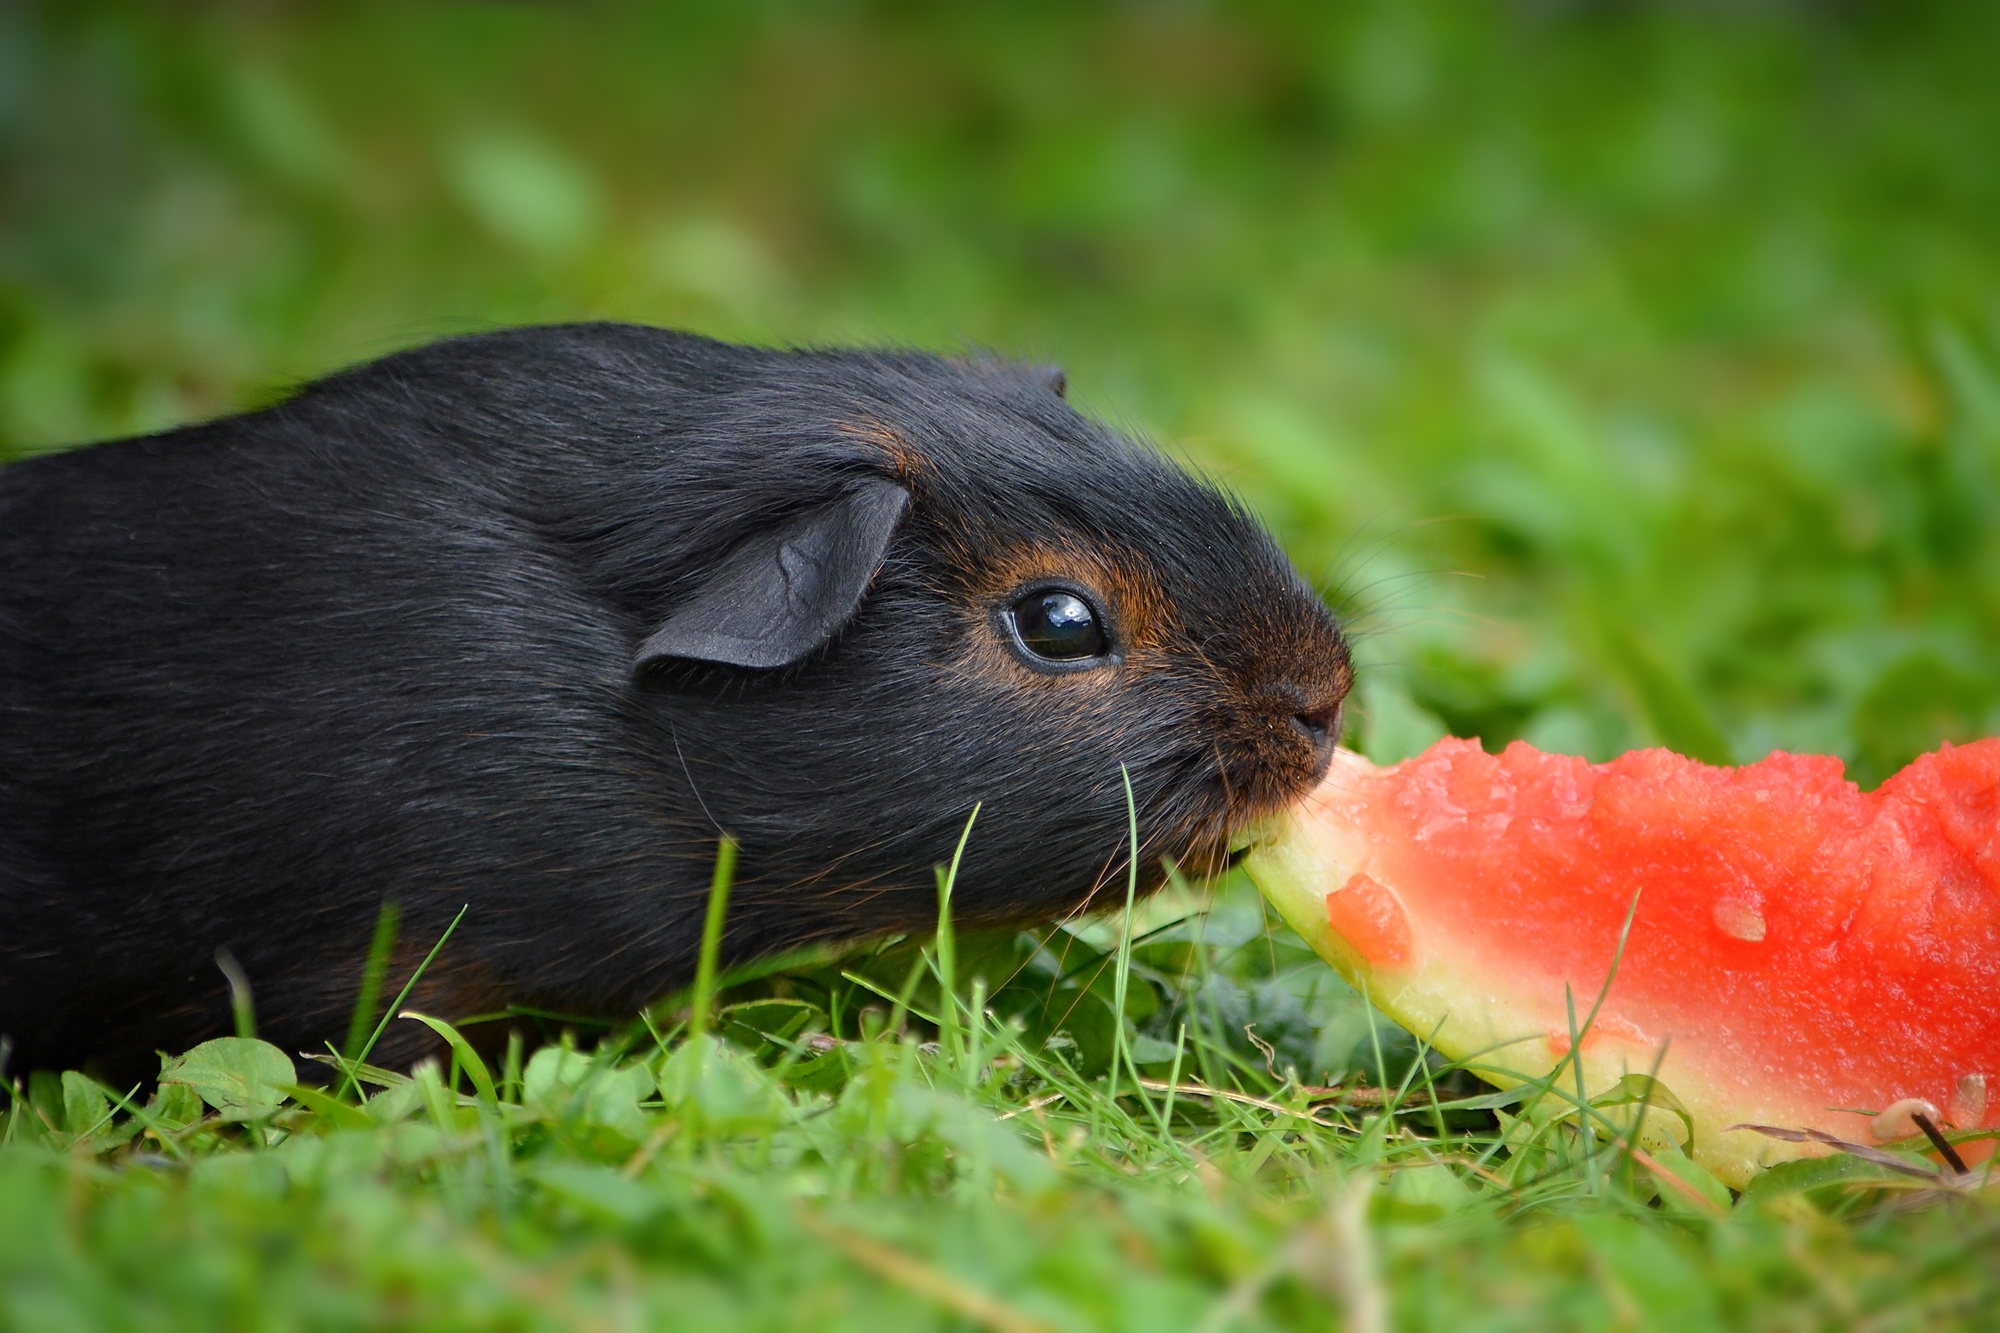
nature, grass, sweet, flower, animal, cute, wildlife, green, small, brown, mammal, black, rodent, fauna, guinea pig, whiskers, vertebrate, out, wildlife photography, melon, young animal, small animal, smooth hair, black tan, black red loh